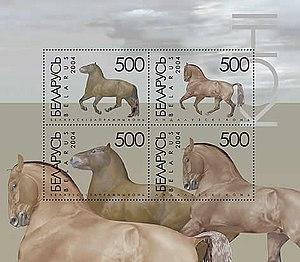
Le Trait biélorusse est une race de chevaux de trait, originaire de Biélorussie. Il provient de croisements de chevaux locaux avec des Døle Gudbrandsdal, des Ardennais, Ardennais suédois, Bretons, trait belges, et des races de la Russie centrale et de l'Ukraine. De modèle carrossier, il en existe deux types, un léger et un lourd. La race, polyvalente, est élevée tant pour l'équitation que pour la traction, la viande et le lait.